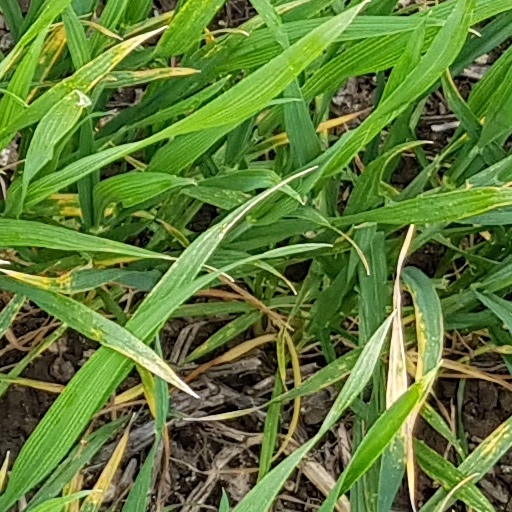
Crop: wheat